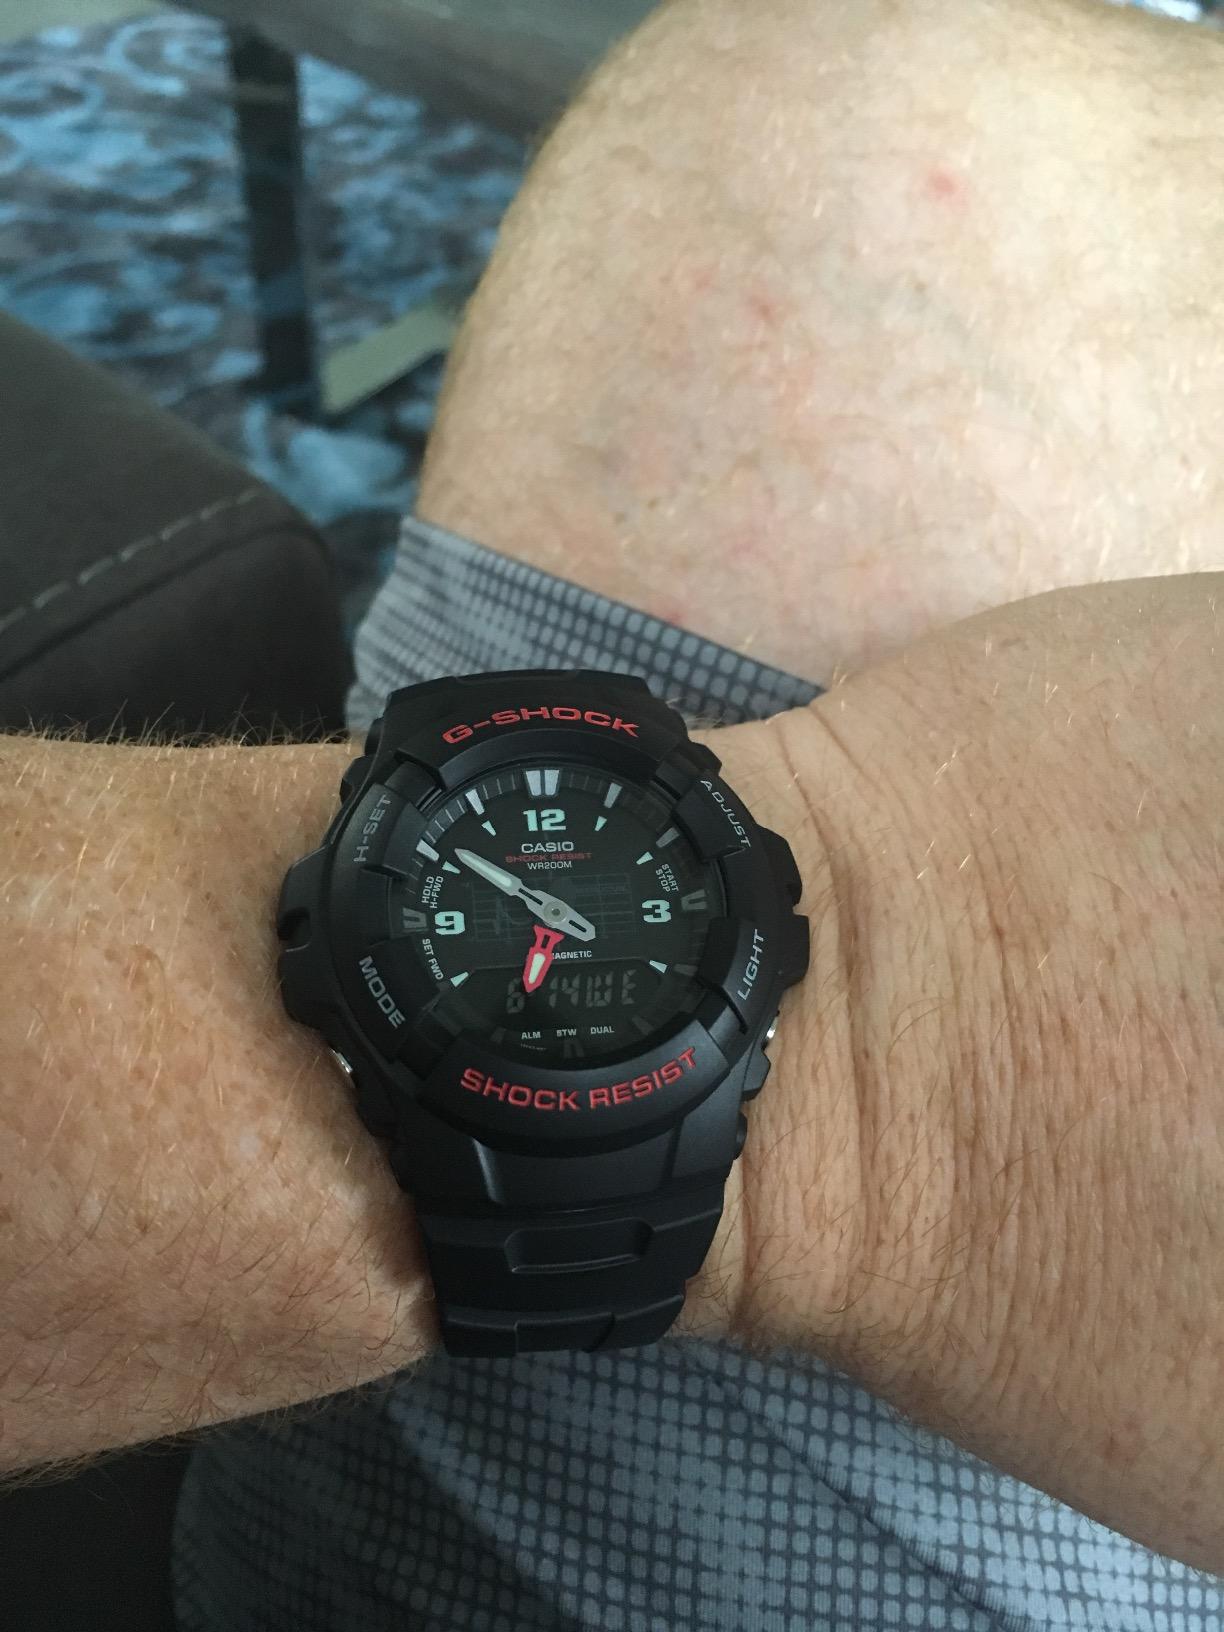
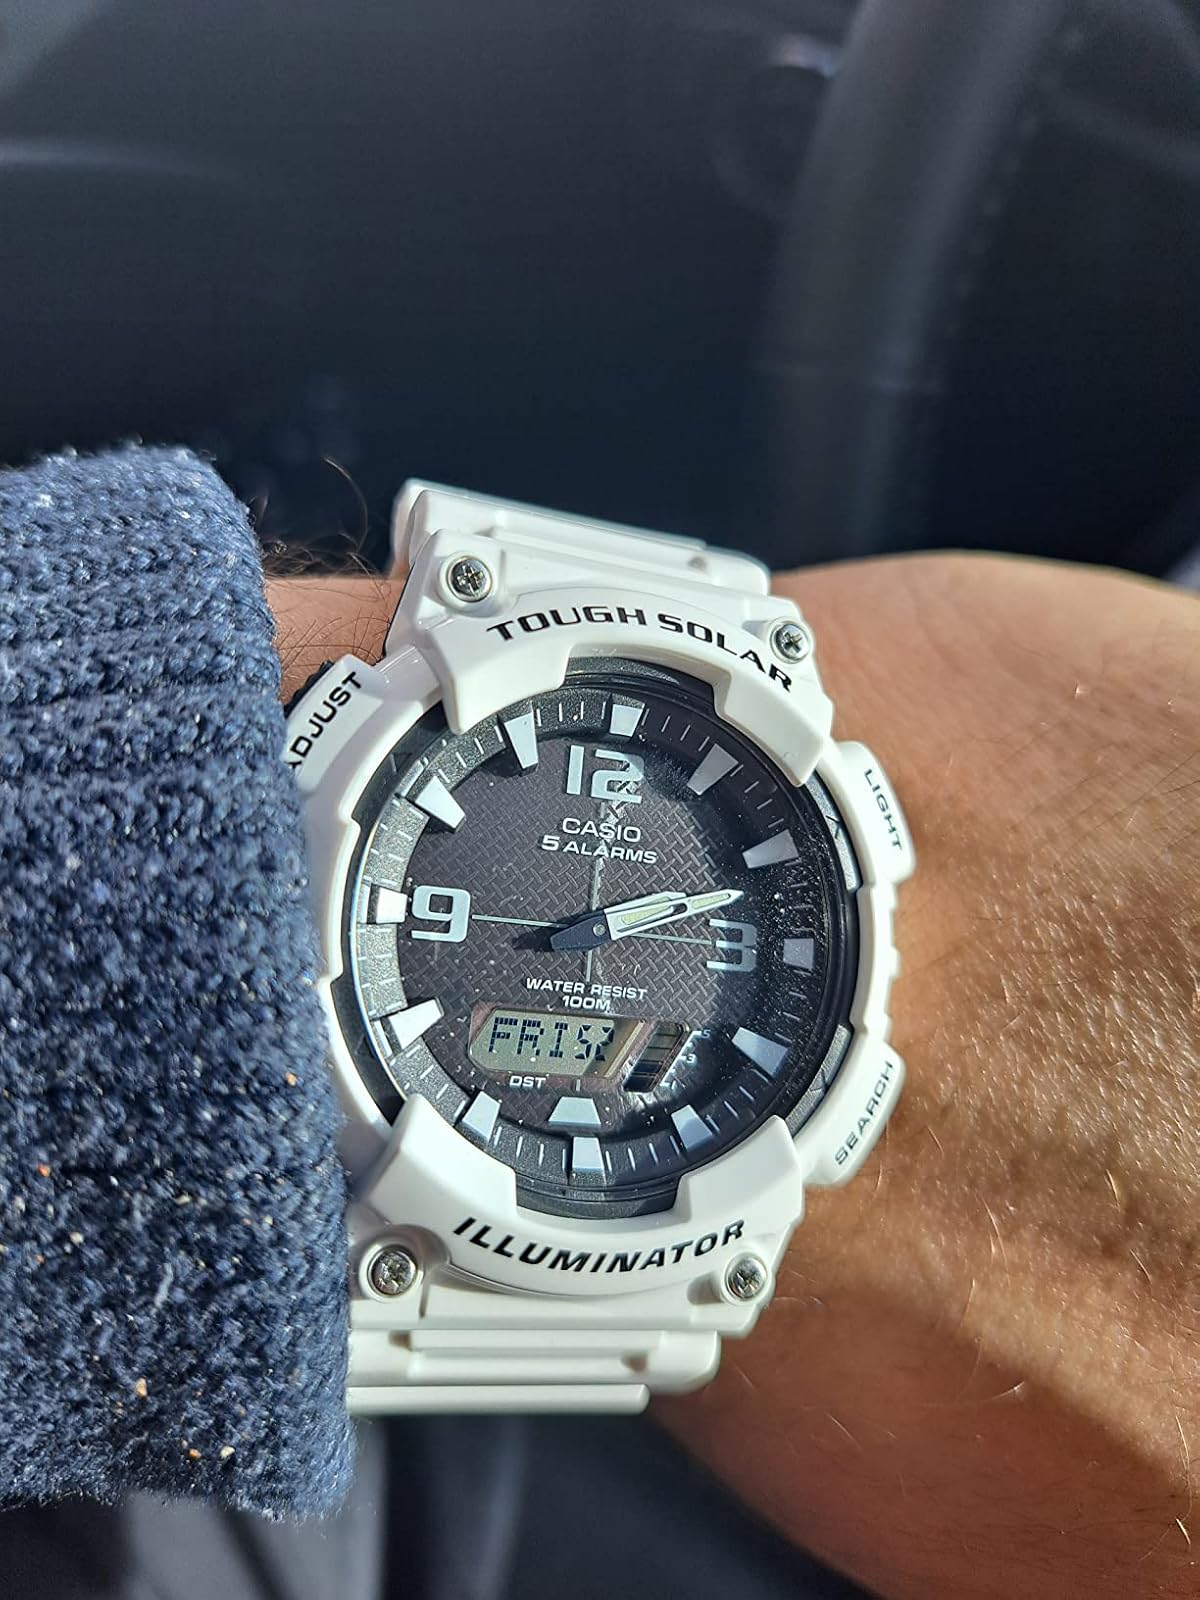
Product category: accessories_watch
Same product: no